St George's Church, Leeds

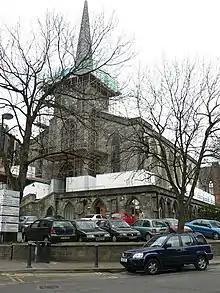
The replacement spire being erected, April 2006

The church is a Grade II listed building, built in 1836–1838. Its spire was blown down in 1962 and replaced in January 2006.